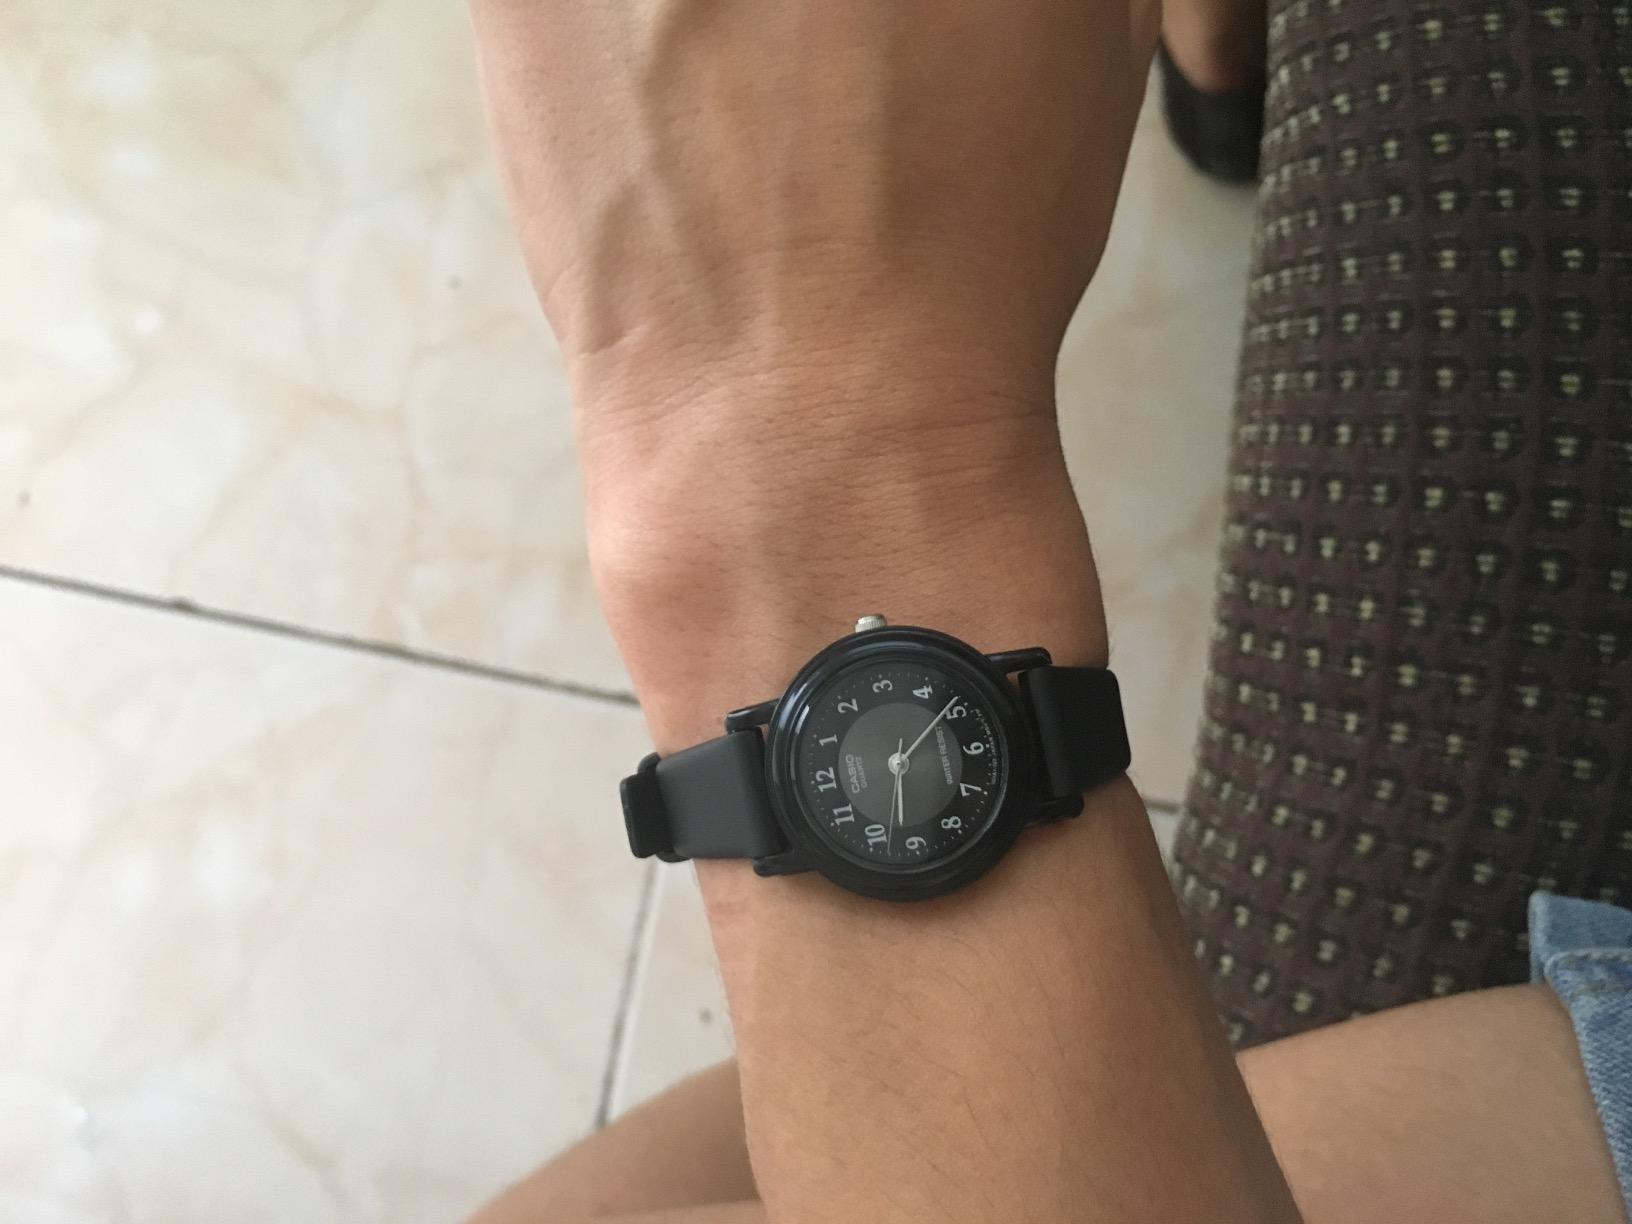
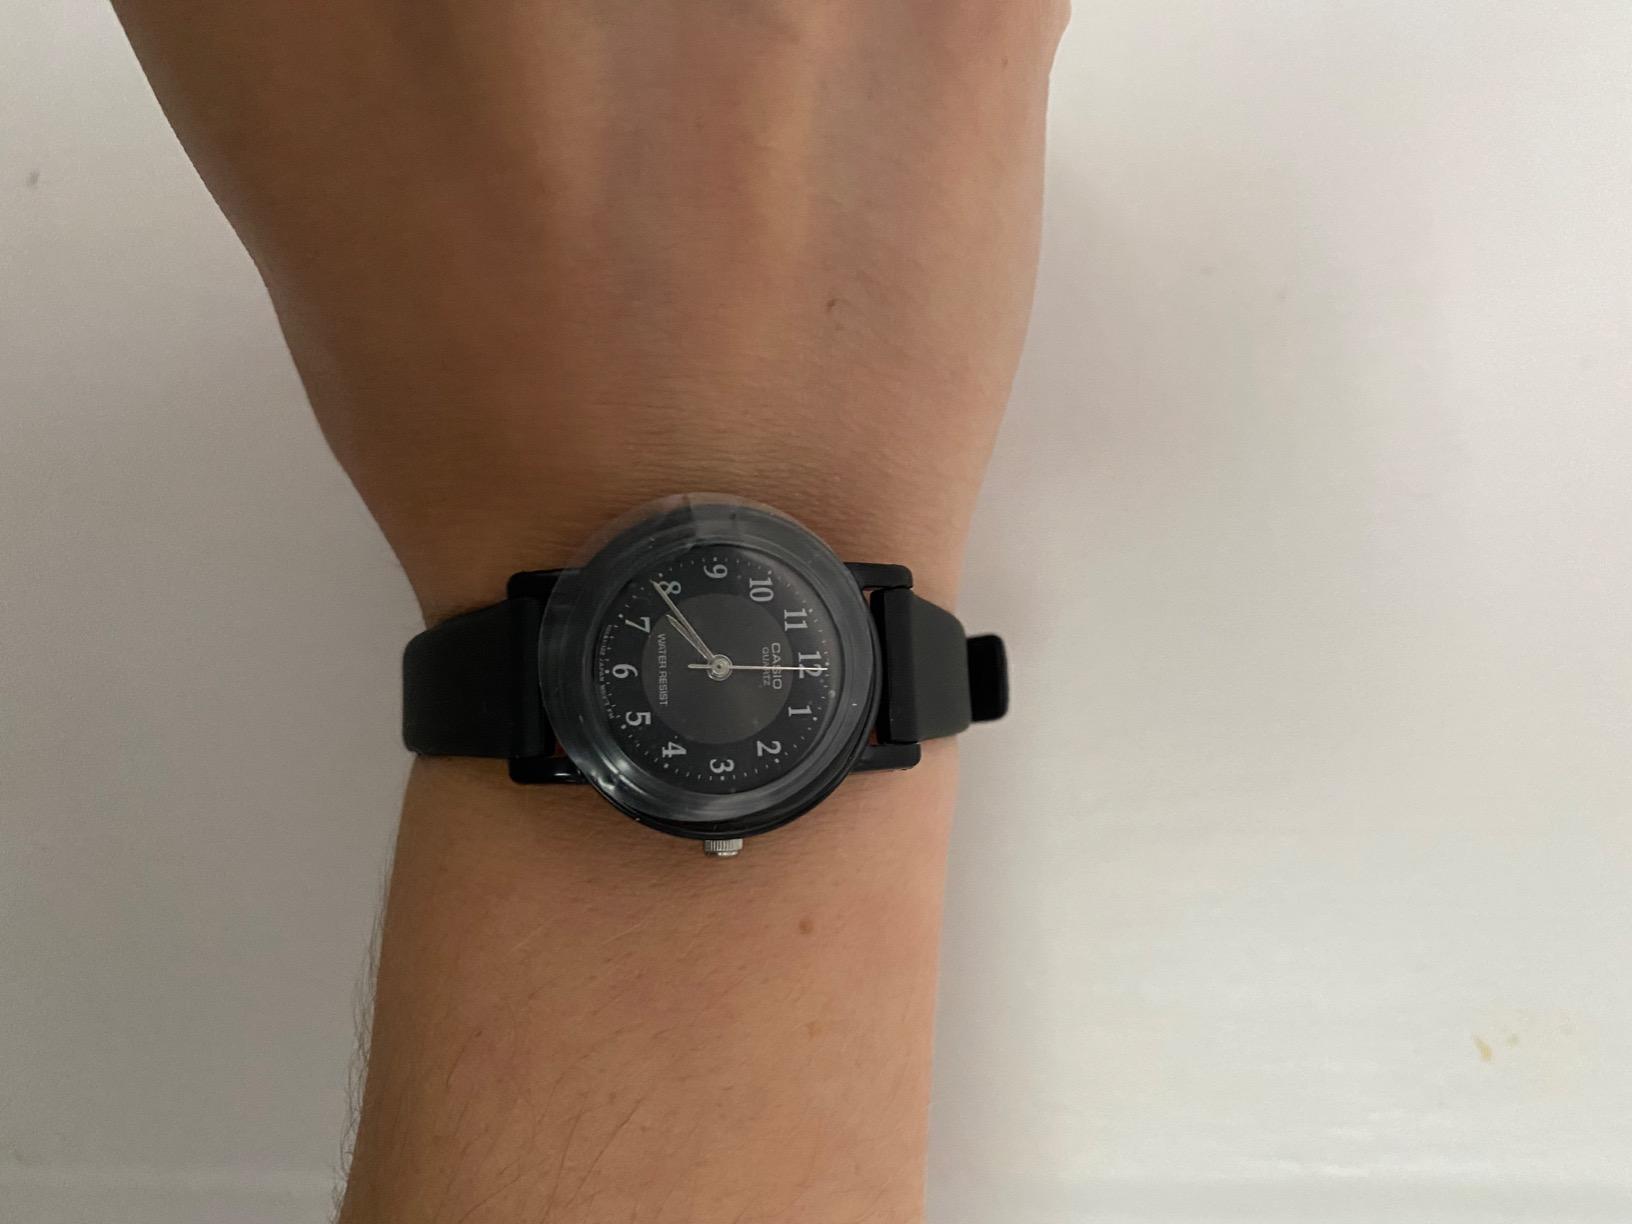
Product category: accessories_watch
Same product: yes